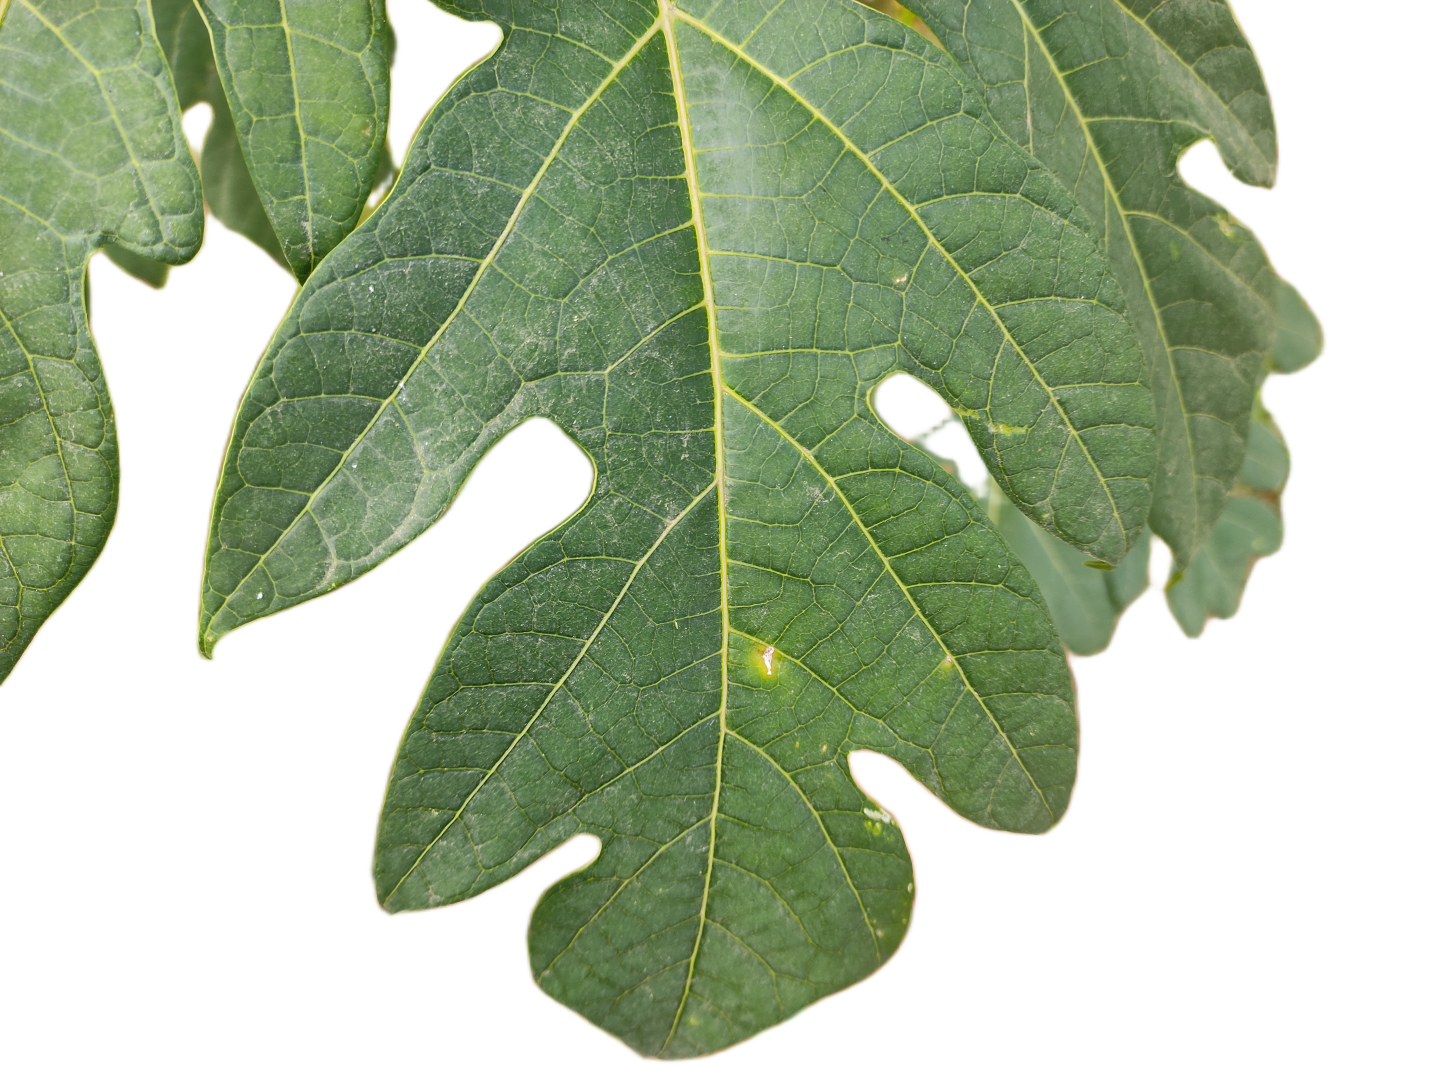
Crop: Papaya
Label: Pathogen_symptoms